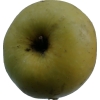
Label: Apple 13